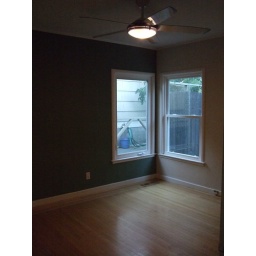
I'm sure kitties will take up residence near the windows as I work from home half time.